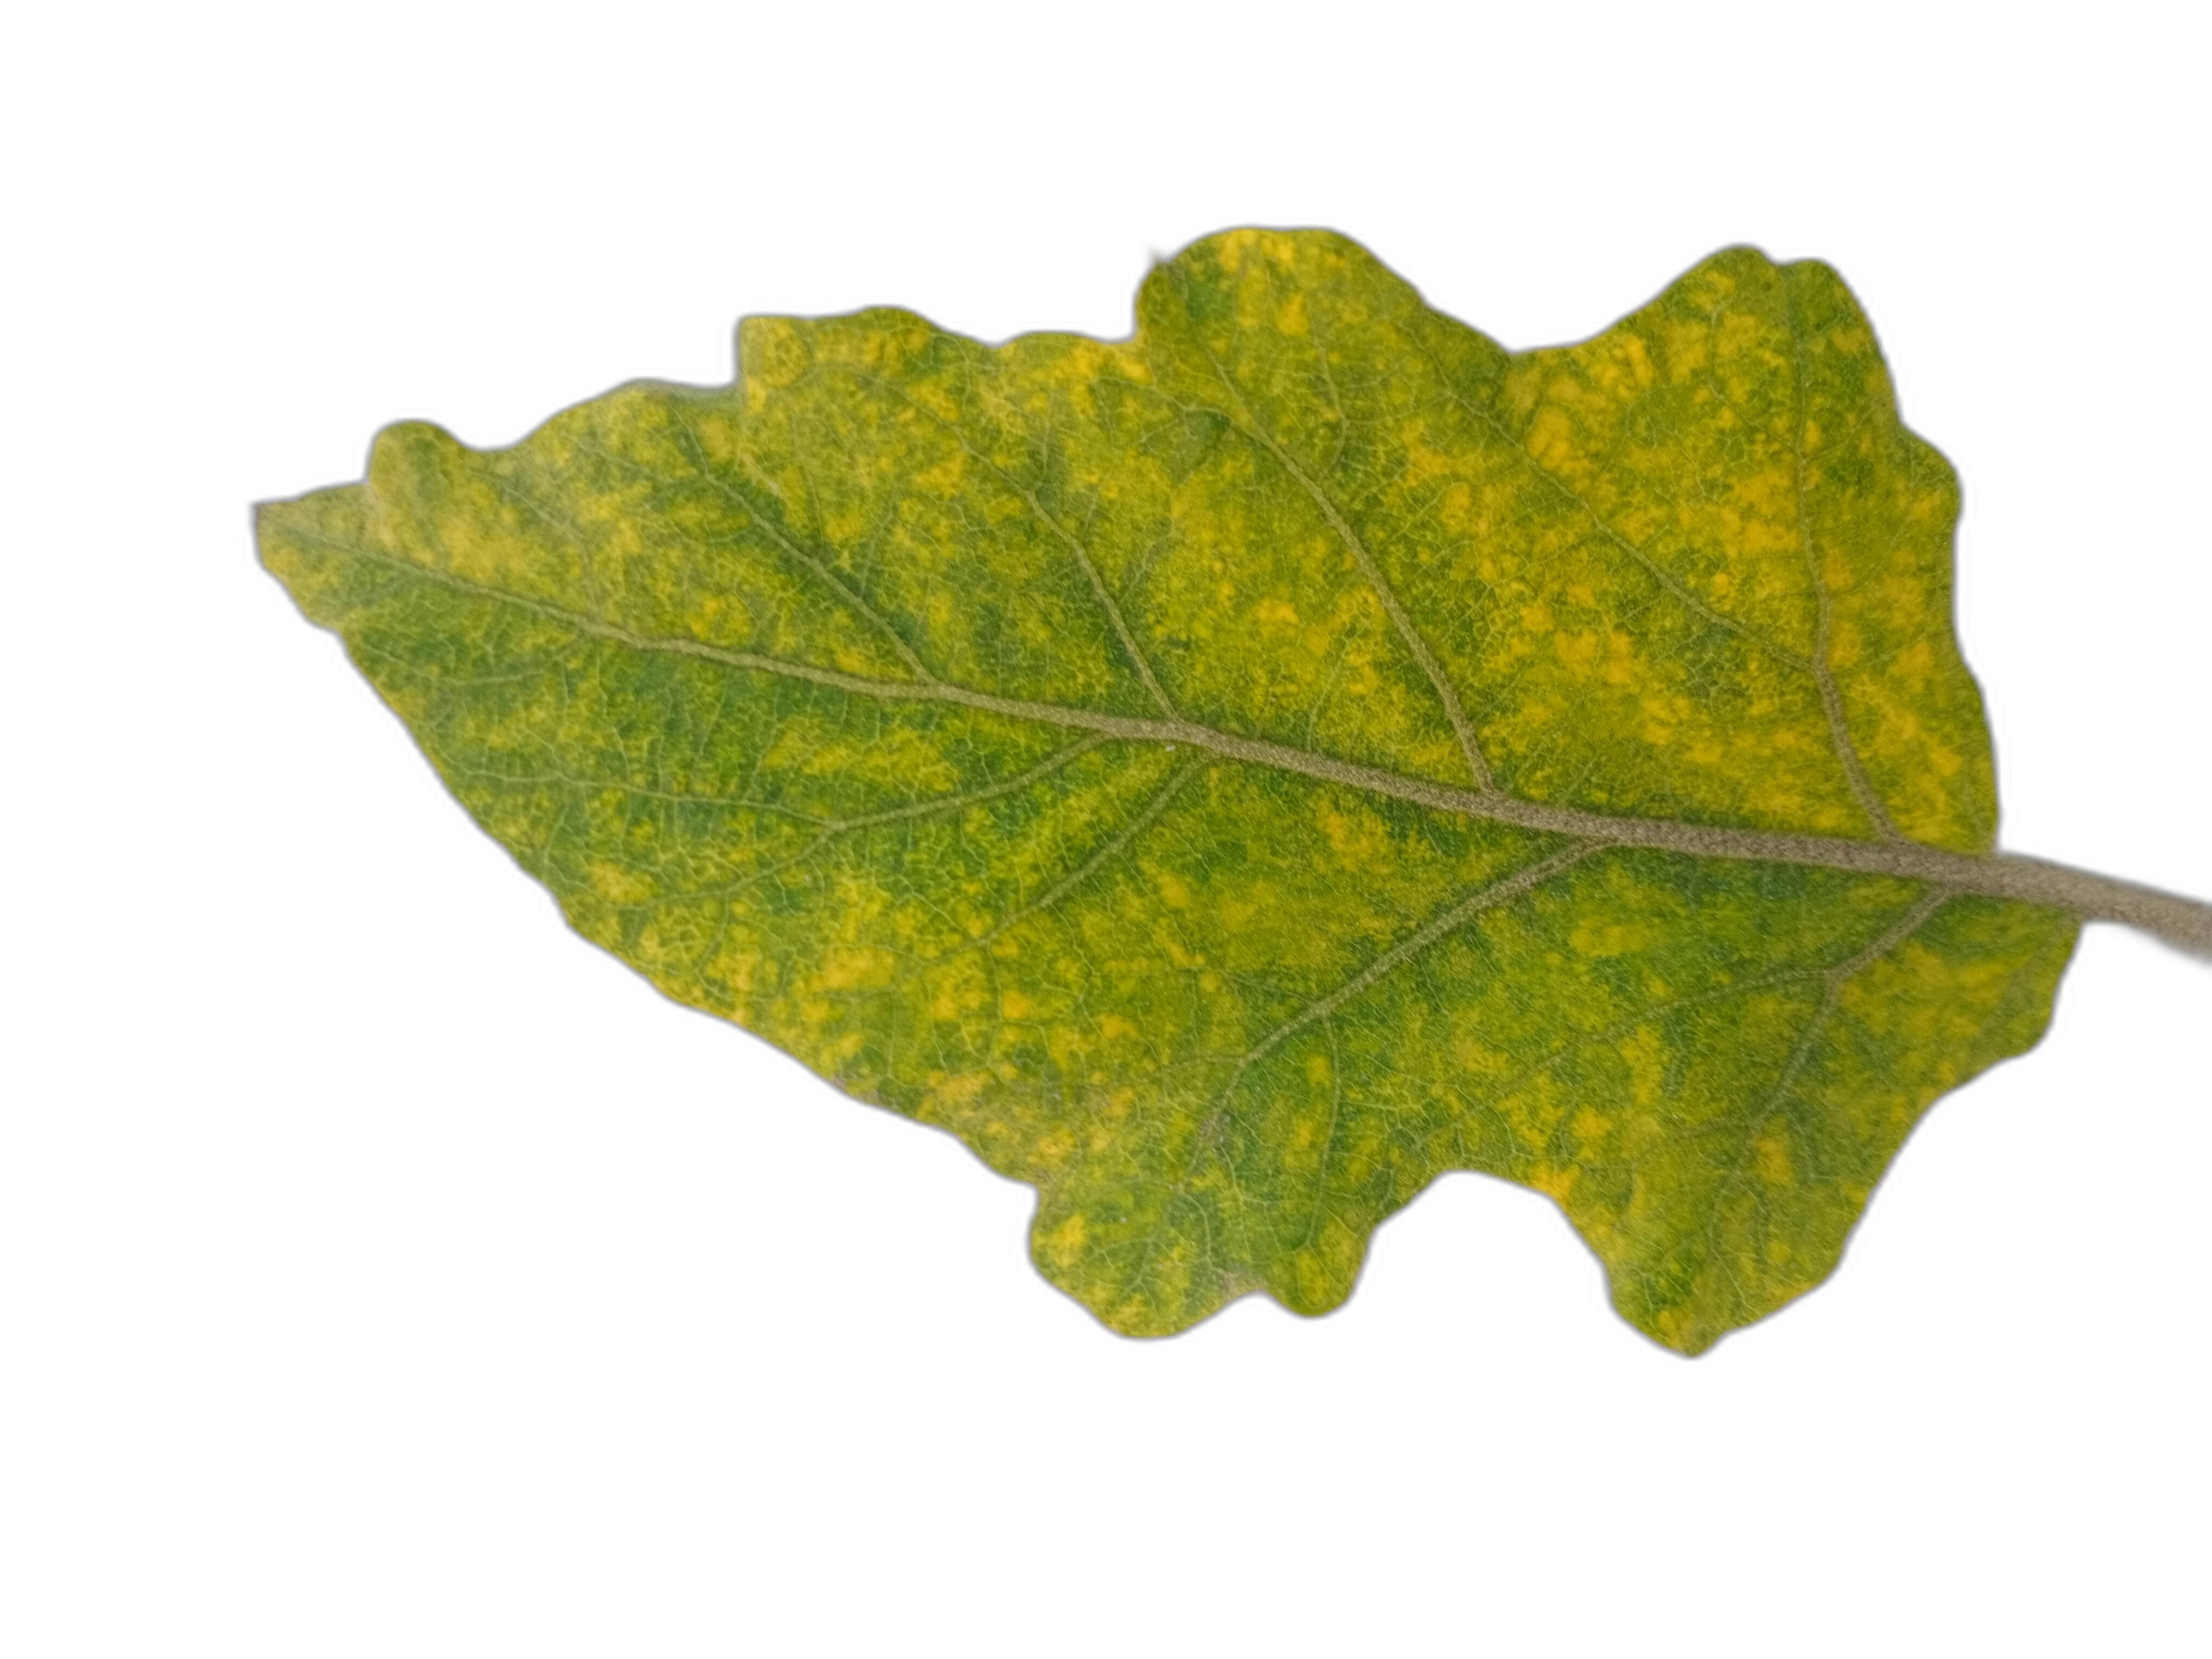
Label: Mosaic Virus Disease